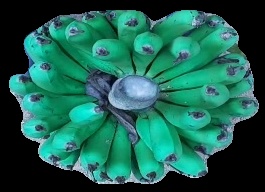
Variety: pachbale
Grade: grade2